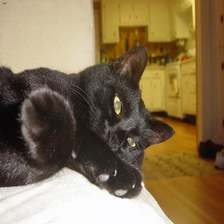
Species: cat
Breed: Bombay